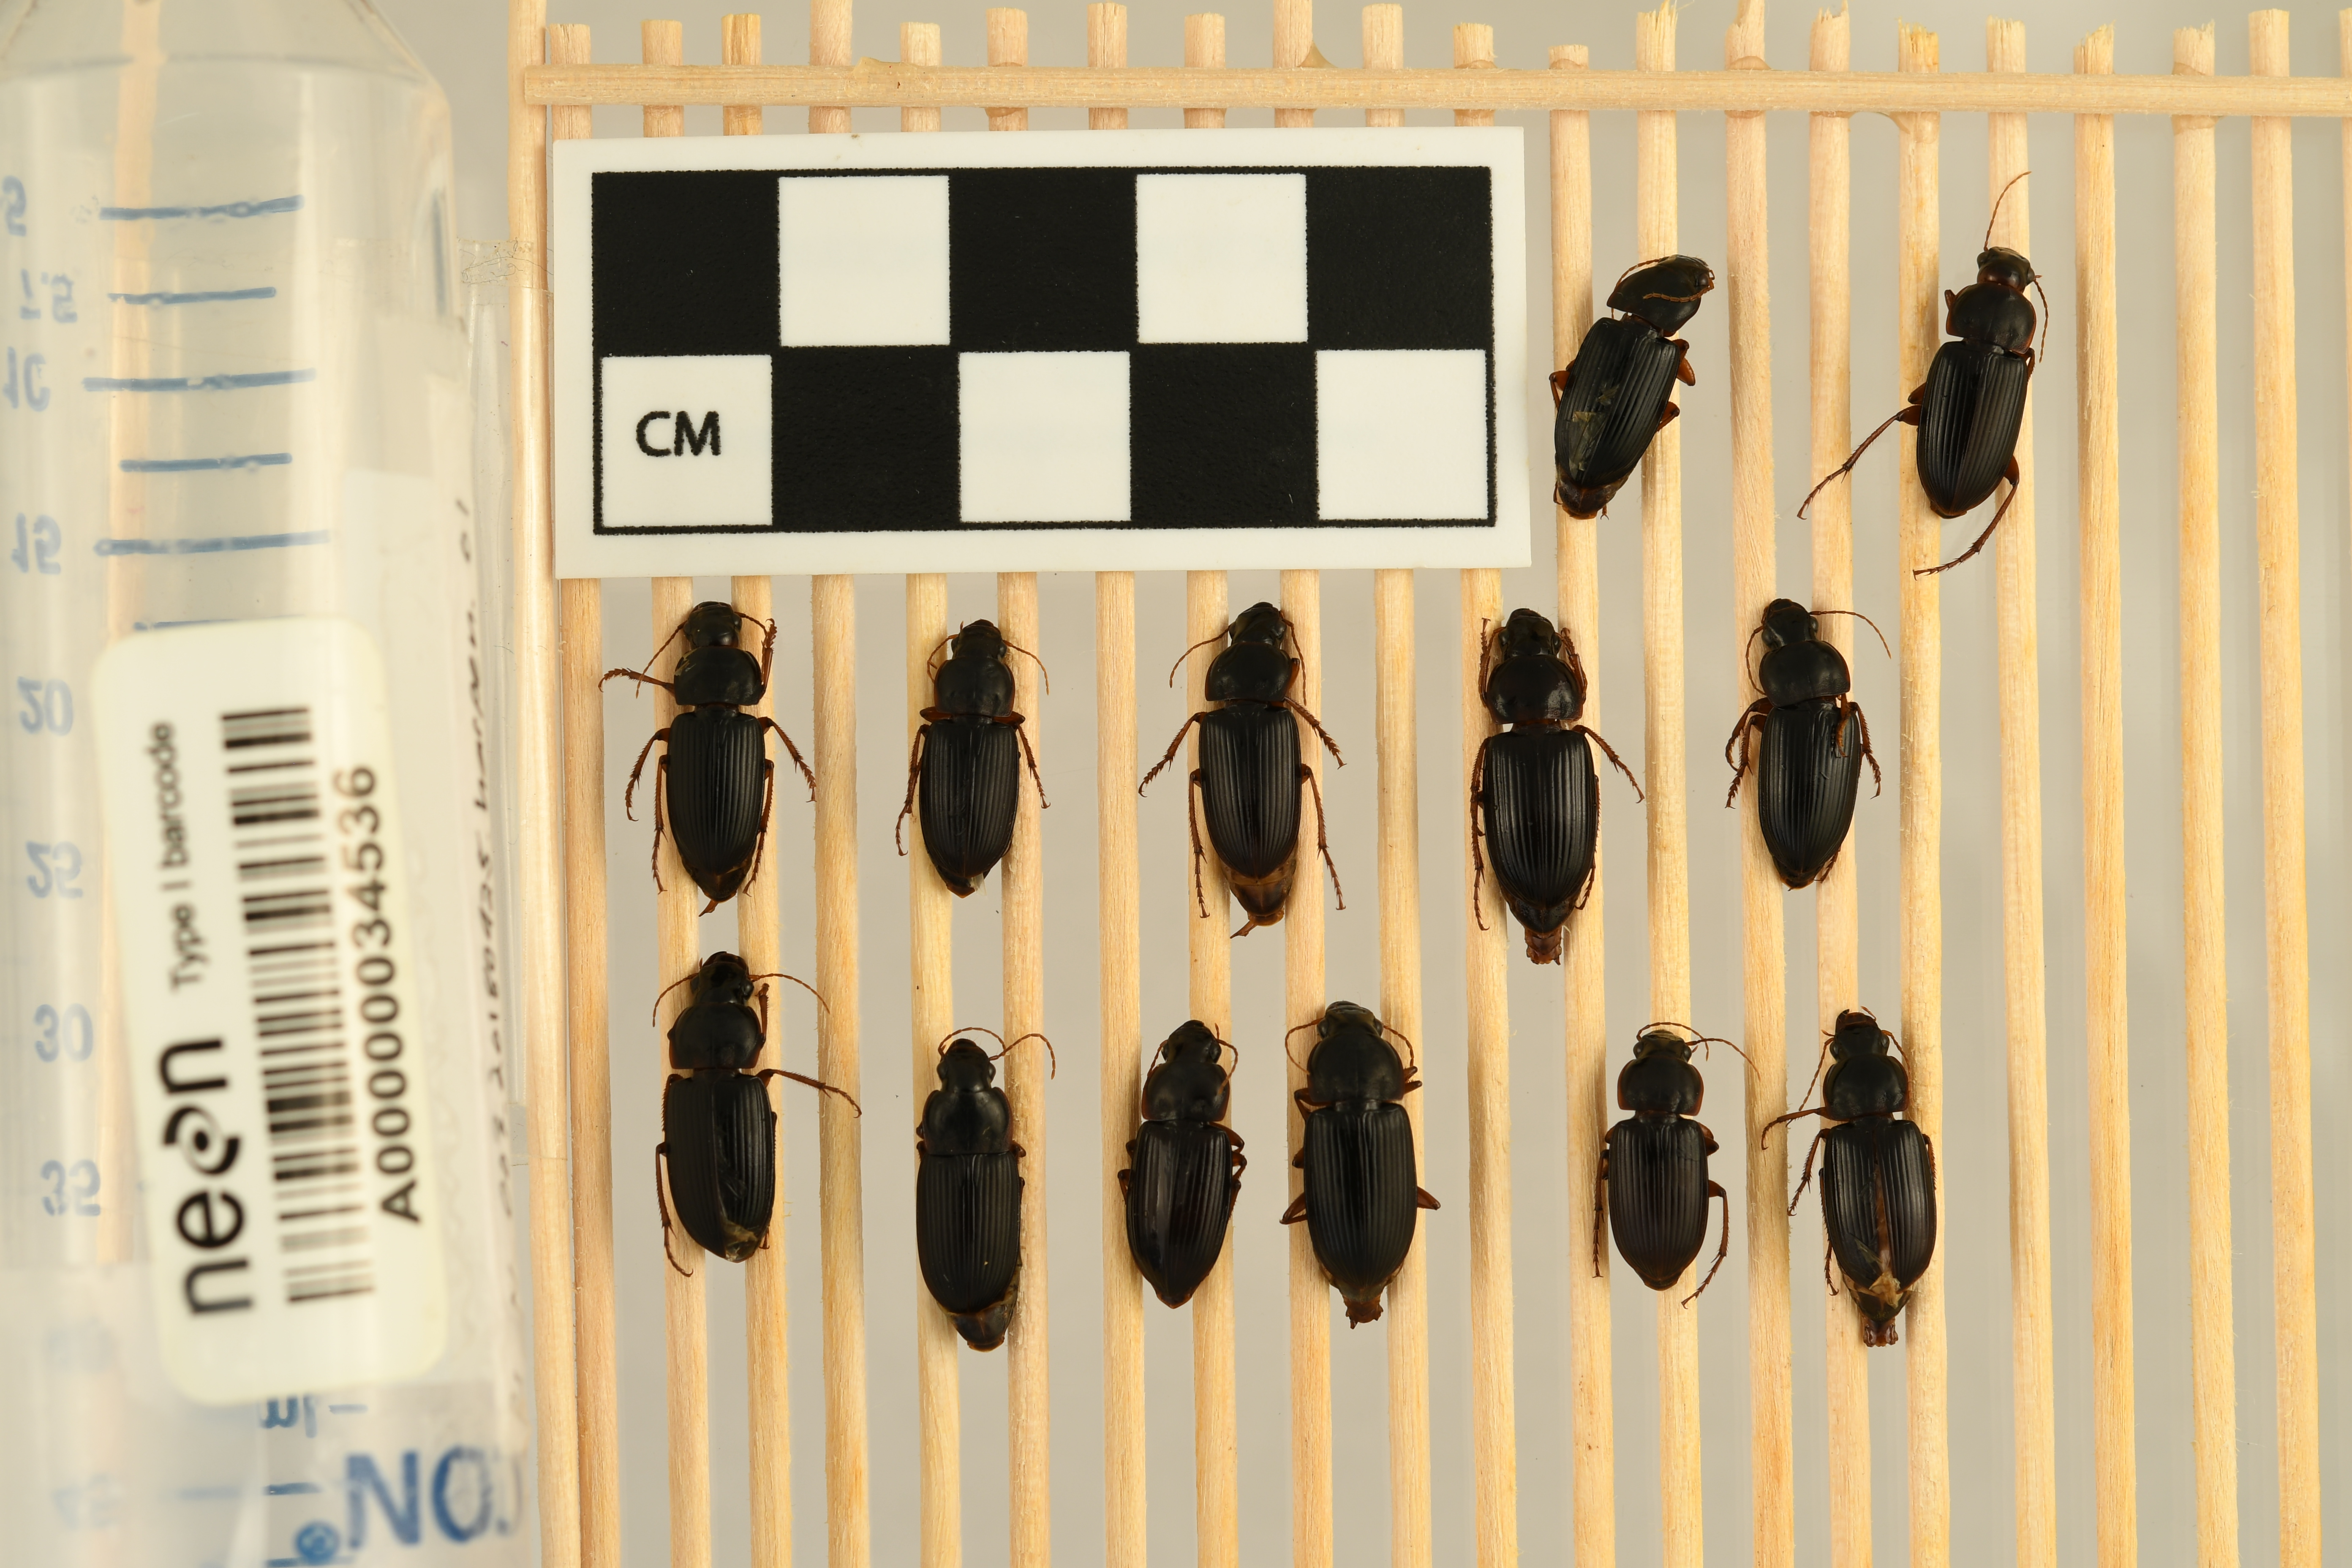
Harpalus pensylvanicus — Blandy Experimental Farm Site, plot BLAN_003. Beetle 1, ElytraLength: 0.9662 cm (lying flat: Yes)

Harpalus pensylvanicus — Blandy Experimental Farm Site, plot BLAN_003. Beetle 1, ElytraWidth: 0.5572 cm (lying flat: Yes)

Harpalus pensylvanicus — Blandy Experimental Farm Site, plot BLAN_003. Beetle 2, ElytraWidth: 0.5394 cm (lying flat: Yes)

Harpalus pensylvanicus — Blandy Experimental Farm Site, plot BLAN_003. Beetle 2, ElytraLength: 0.9769 cm (lying flat: Yes)

Harpalus pensylvanicus — Blandy Experimental Farm Site, plot BLAN_003. Beetle 3, ElytraLength: 0.9191 cm (lying flat: Yes)

Harpalus pensylvanicus — Blandy Experimental Farm Site, plot BLAN_003. Beetle 3, ElytraWidth: 0.5475 cm (lying flat: Yes)

Harpalus pensylvanicus — Blandy Experimental Farm Site, plot BLAN_003. Beetle 4, ElytraLength: 0.9079 cm (lying flat: Yes)

Harpalus pensylvanicus — Blandy Experimental Farm Site, plot BLAN_003. Beetle 4, ElytraWidth: 0.5412 cm (lying flat: Yes)

Harpalus pensylvanicus — Blandy Experimental Farm Site, plot BLAN_003. Beetle 5, ElytraLength: 0.9873 cm (lying flat: Yes)

Harpalus pensylvanicus — Blandy Experimental Farm Site, plot BLAN_003. Beetle 5, ElytraWidth: 0.5885 cm (lying flat: Yes)

Harpalus pensylvanicus — Blandy Experimental Farm Site, plot BLAN_003. Beetle 6, ElytraLength: 1.034 cm (lying flat: Yes)

Harpalus pensylvanicus — Blandy Experimental Farm Site, plot BLAN_003. Beetle 6, ElytraWidth: 0.6287 cm (lying flat: Yes)

Harpalus pensylvanicus — Blandy Experimental Farm Site, plot BLAN_003. Beetle 7, ElytraLength: 0.9702 cm (lying flat: Yes)

Harpalus pensylvanicus — Blandy Experimental Farm Site, plot BLAN_003. Beetle 7, ElytraWidth: 0.5618 cm (lying flat: Yes)

Harpalus pensylvanicus — Blandy Experimental Farm Site, plot BLAN_003. Beetle 8, ElytraLength: 1.049 cm (lying flat: Yes)

Harpalus pensylvanicus — Blandy Experimental Farm Site, plot BLAN_003. Beetle 8, ElytraWidth: 0.5952 cm (lying flat: Yes)

Harpalus pensylvanicus — Blandy Experimental Farm Site, plot BLAN_003. Beetle 9, ElytraLength: 0.9394 cm (lying flat: Yes)

Harpalus pensylvanicus — Blandy Experimental Farm Site, plot BLAN_003. Beetle 9, ElytraWidth: 0.5879 cm (lying flat: Yes)

Harpalus pensylvanicus — Blandy Experimental Farm Site, plot BLAN_003. Beetle 10, ElytraLength: 0.9567 cm (lying flat: Yes)

Harpalus pensylvanicus — Blandy Experimental Farm Site, plot BLAN_003. Beetle 10, ElytraWidth: 0.5493 cm (lying flat: Yes)

Harpalus pensylvanicus — Blandy Experimental Farm Site, plot BLAN_003. Beetle 11, ElytraLength: 1.027 cm (lying flat: Yes)

Harpalus pensylvanicus — Blandy Experimental Farm Site, plot BLAN_003. Beetle 11, ElytraWidth: 0.6225 cm (lying flat: Yes)

Harpalus pensylvanicus — Blandy Experimental Farm Site, plot BLAN_003. Beetle 12, ElytraLength: 0.9189 cm (lying flat: Yes)

Harpalus pensylvanicus — Blandy Experimental Farm Site, plot BLAN_003. Beetle 12, ElytraWidth: 0.5405 cm (lying flat: Yes)

Harpalus pensylvanicus — Blandy Experimental Farm Site, plot BLAN_003. Beetle 13, ElytraLength: 0.9999 cm (lying flat: Yes)

Harpalus pensylvanicus — Blandy Experimental Farm Site, plot BLAN_003. Beetle 13, ElytraWidth: 0.5716 cm (lying flat: Yes)